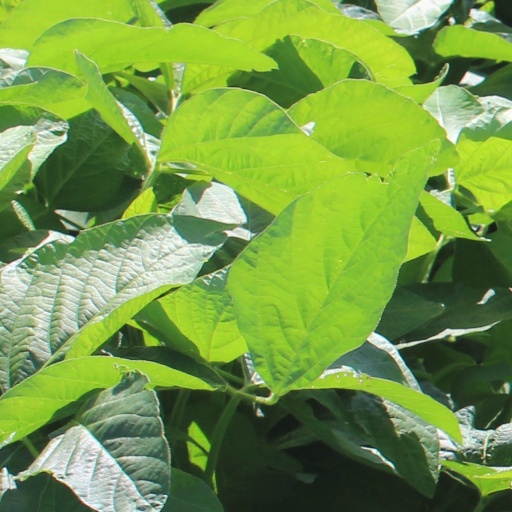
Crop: soybean